Joeli Bulu

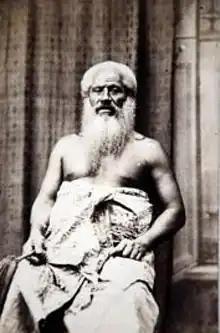
Joeli Bulu as an elder.

Joeli Bulu (Siaoeli Pulu) ( 1810 – May 7, 1877) was a Tongan missionary who had become a Christian in 1833. He was one of a band of teachers who came to Fiji in 1838, and pioneered the work of the Christian Church in this group. He served the Church in Fiji for almost four decades. Many others were great in the same way. Paula Vea, another dynamic Christian missionary, was a contemporary of his.